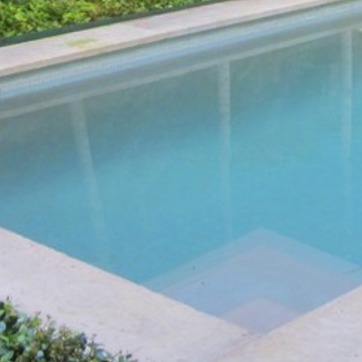
Material: water